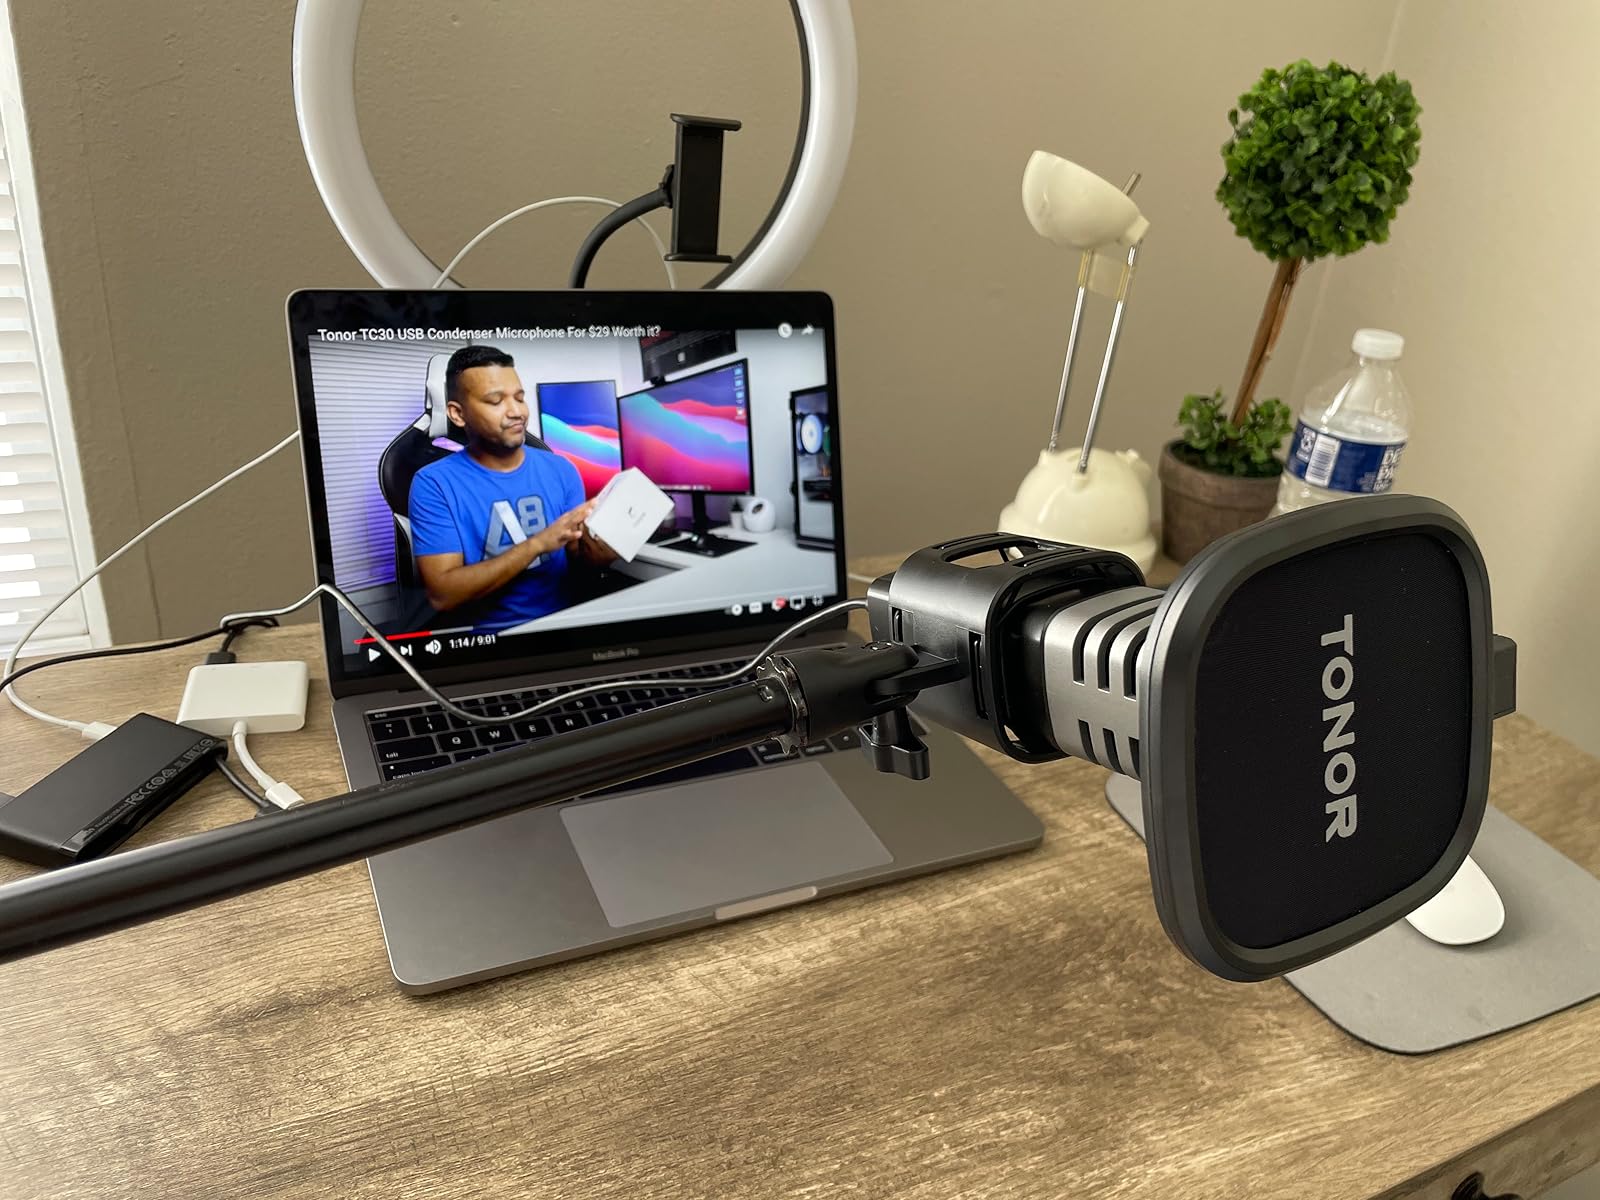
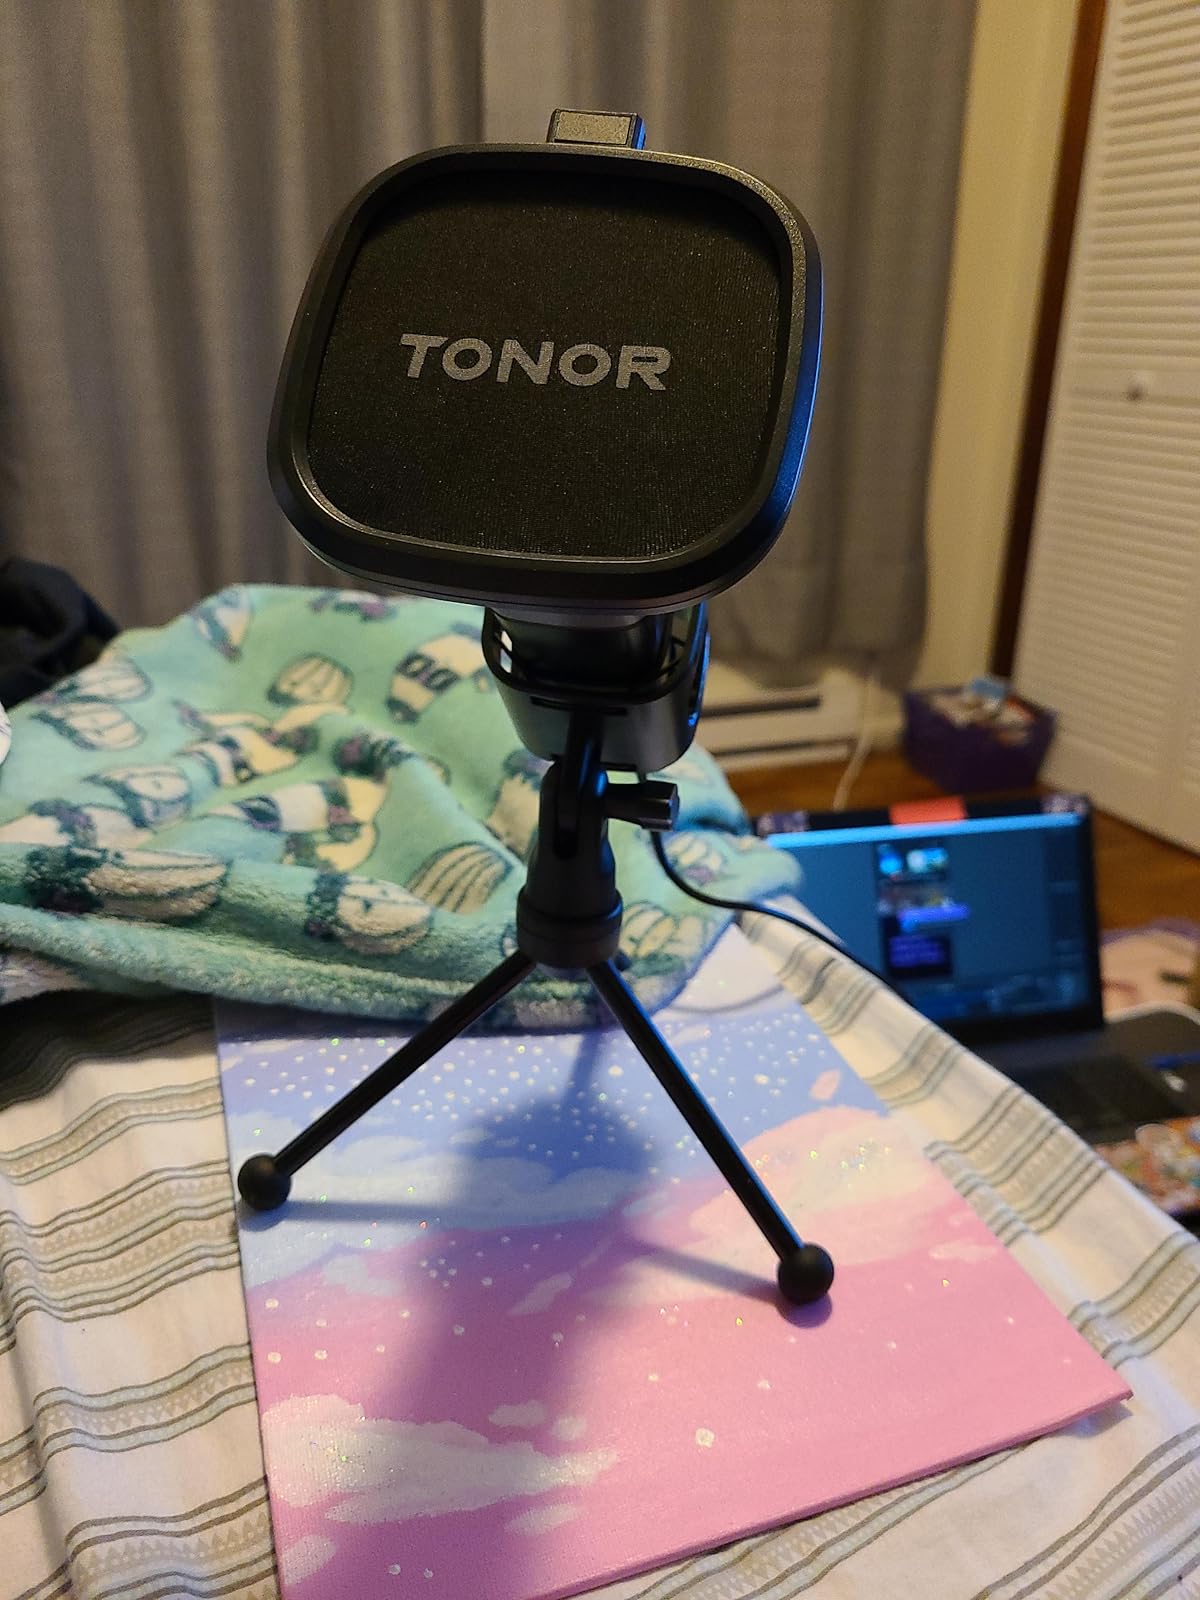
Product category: microphone
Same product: yes